Eads School Gymnasium

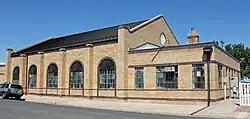
The gym in 2013.

The Eads School Gymnasium is a historic Mission Revival-style school gymnasium in Eads, Colorado. It was built in 1929 and listed on the National Register of Historic Places in 2013.